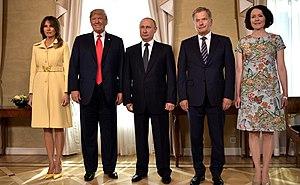
Le sommet entre la Russie et les États-Unis à Helsinki est la rencontre entre Donald Trump et Vladimir Poutine, respectivement président des États-Unis et président de la Russie. Il s'agit d'un sommet politique entre les deux chefs d’États qui a lieu à Helsinki, capitale de la Finlande, le 16 juillet 2018.